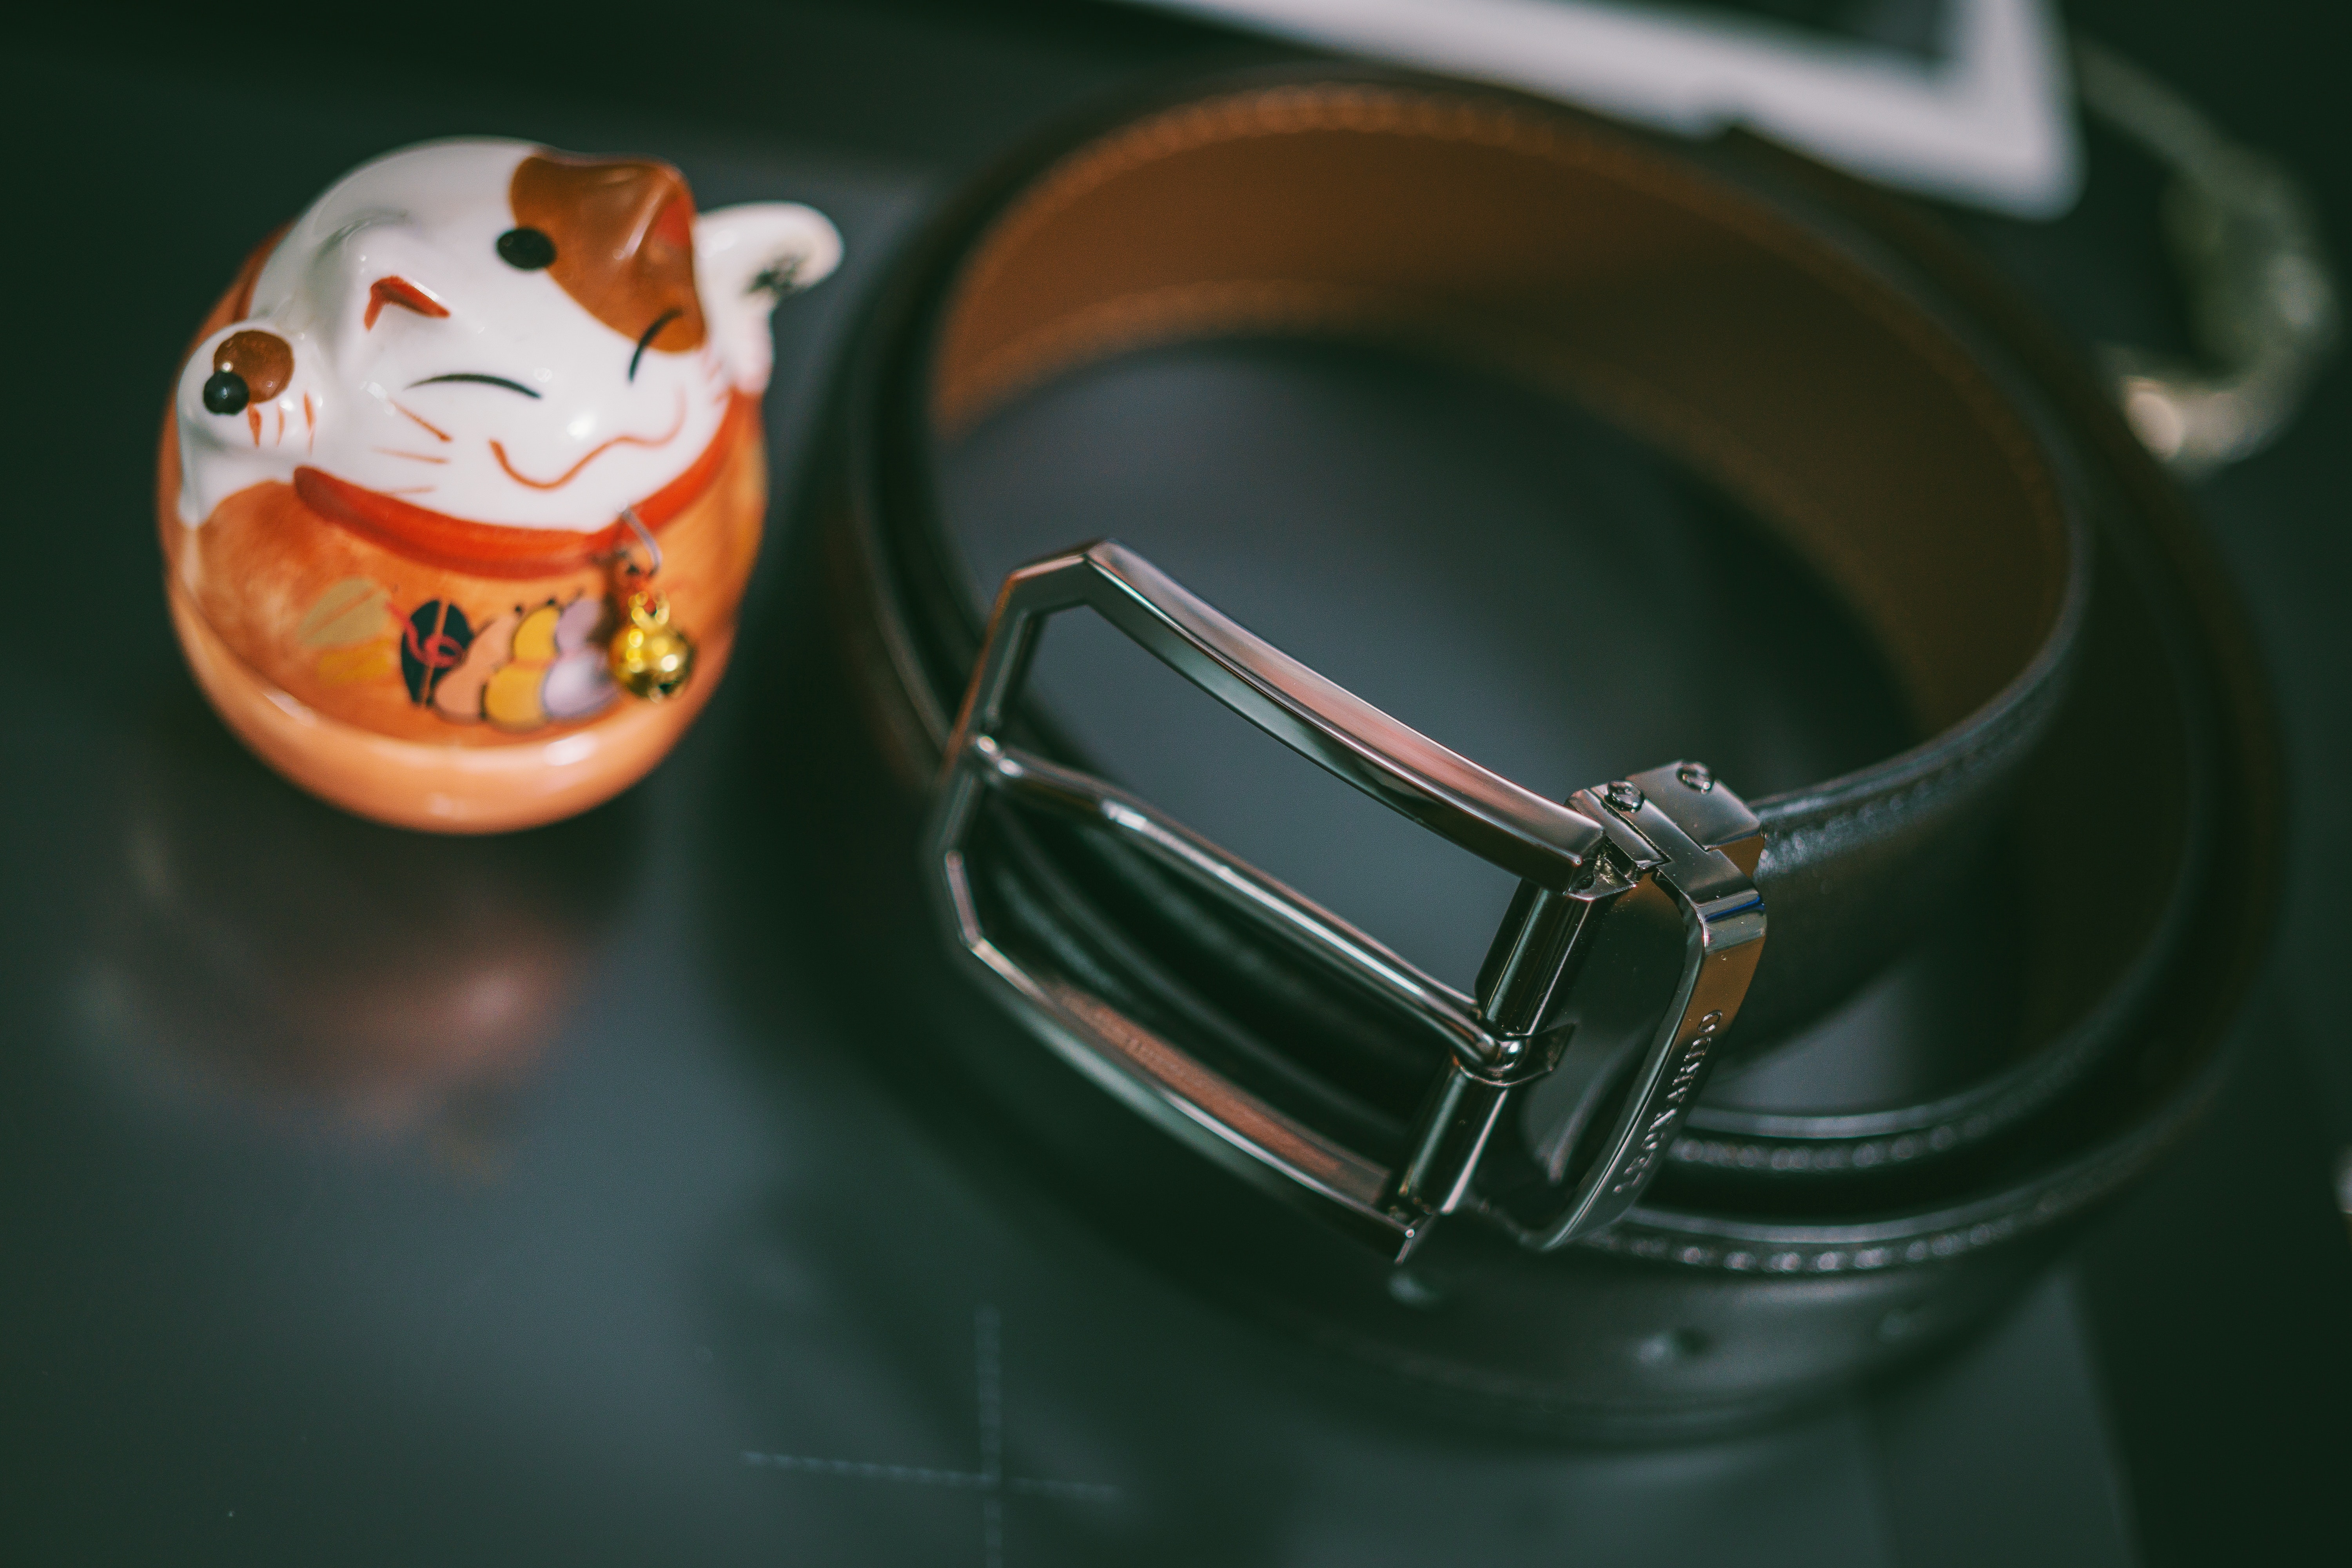
fashion accessory, belt, buckle, leather